Ikeda Tsuneoki

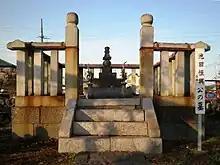
Grave of Ikeda Tsuneoki in Ikeda Gifu

In May 1584, during Battle of Komaki and Nagakute, Tsuneoki, his eldest son, Ikeda Motosuke, and his son-in-law, Mori Nagayoshi, were killed by Tokugawa Ieyasu's forces in the Battle at Nagakute. His daughter, Ikeda Sen, and his son, Ikeda Terumasa, survived the battle. Ikeda Terumasa, his second son, succeeded him as the new head of the Ikeda clan.